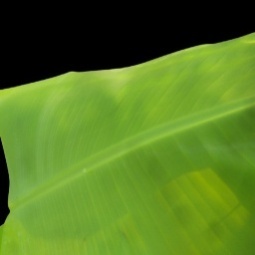
Label: Healthy